Pedro Pablo Kuczynski

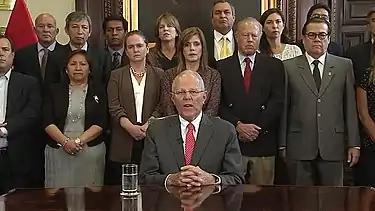
Resignation of Pedro Pablo Kuczynski

On 15 December 2017, the Congress of the Republic initiated impeachment proceedings against Kuczynski, with the congressional opposition stating that he had lost the ″moral capacity″ to lead the country after he admitted receiving advisory fees from scandal-hit Brazilian construction company Odebrecht while he was Peru's Minister of Economy and Finance between 2004 and 2005. Kuczynski had previously denied receiving any payments from Odebrecht, but later confessed that his company, Westfield Capital Ltd, had been receiving money from Odebrecht for advisory services, while still denying that irregularities existed in the payments.